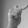
ASL letter: T